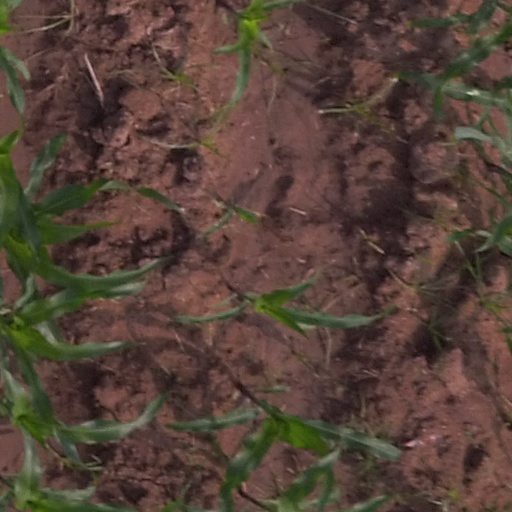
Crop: maize; corn